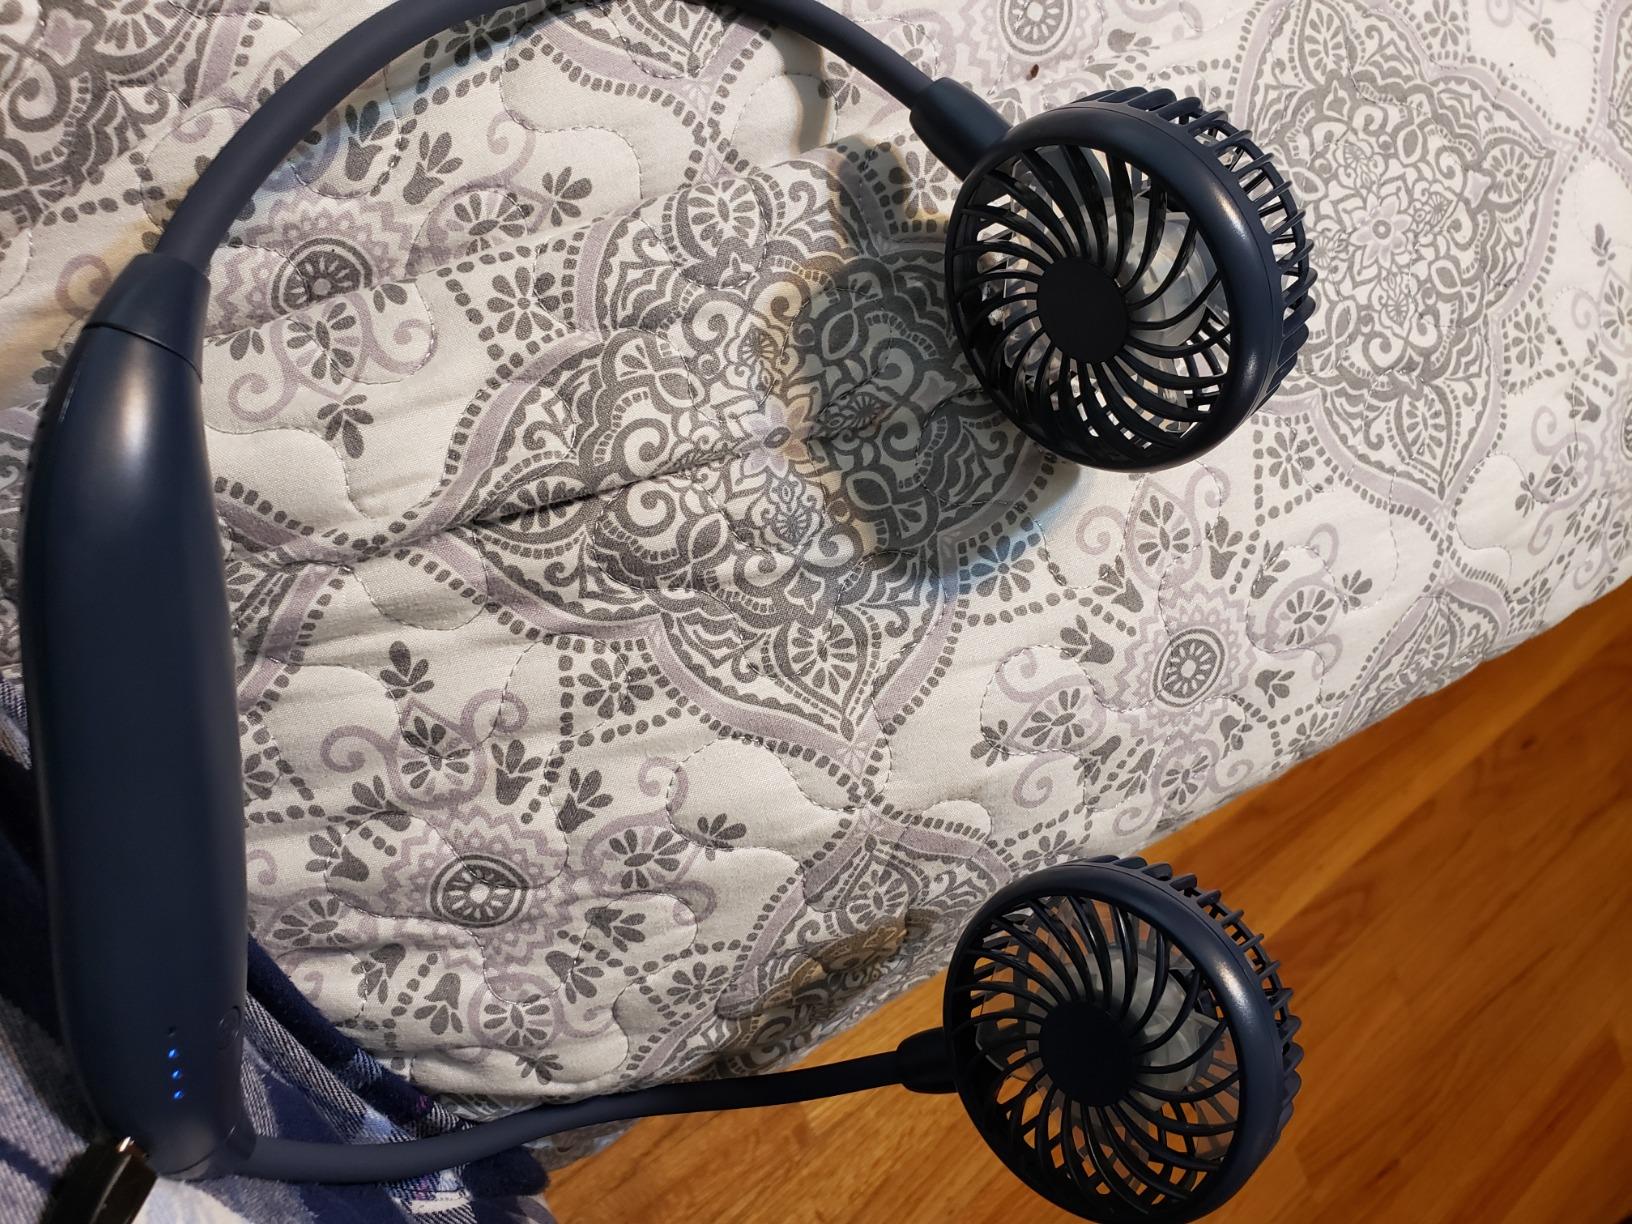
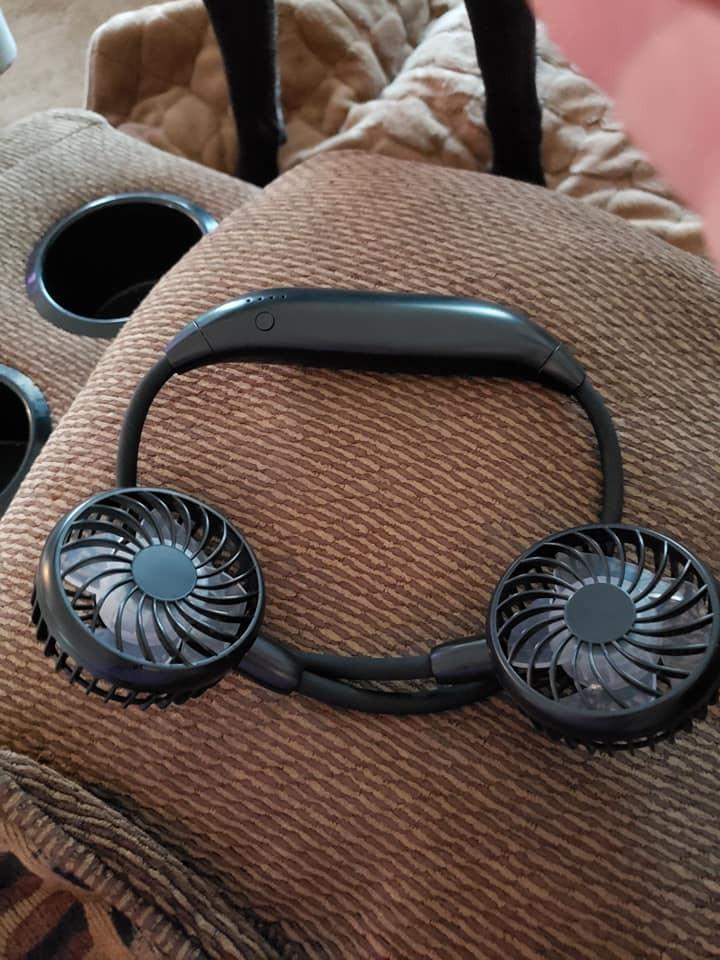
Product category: fan
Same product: no